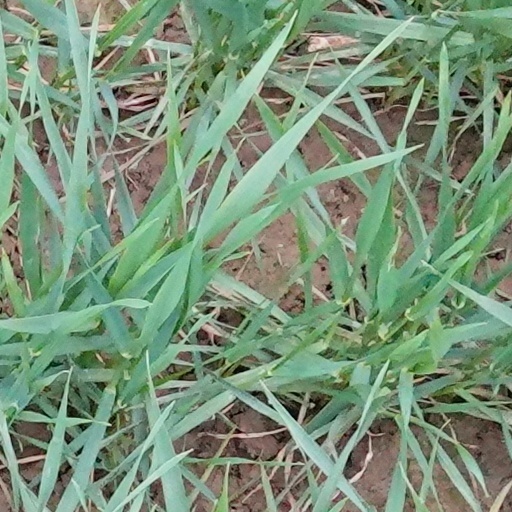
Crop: wheat